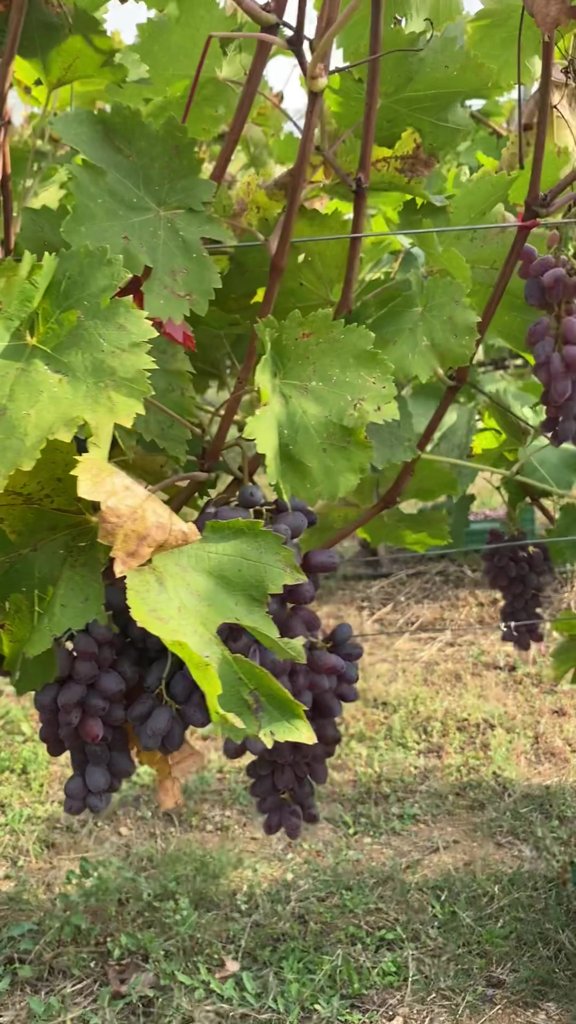
Berries visible: 143
Grape clusters: 4